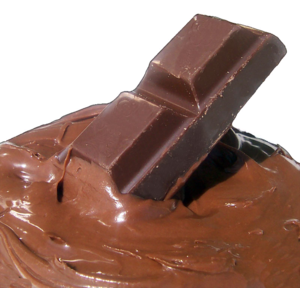
Le chocolat [ ʃɔkɔla], terme d'origine mésoaméricaine, est un aliment plus ou moins sucré produit à partir de la fève de cacao. Celle-ci est fermentée, torréfiée, broyée jusqu'à former une pâte de cacao liquide dont est extraite la matière grasse appelée beurre de cacao. Le chocolat est constitué du mélange, dans des proportions variables, de pâte de cacao, de beurre de cacao et de sucre ; auxquels sont ajoutées éventuellement des épices, comme la vanille, ou des matières grasses végétales.
La première saison du Meilleur Pâtissier, spécial célébrités est une déclinaison du concours culinaire Le Meilleur Pâtissier, articulée autour de plusieurs candidats célèbres, diffusée sur M6 du 25 mai 2016 au 8 juin 2016, et sur RTL-TVI.